V'Zot HaBerachah

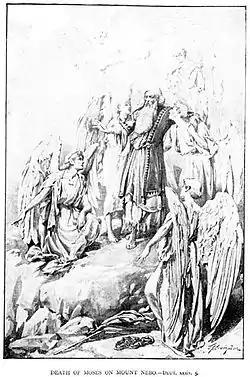
"Death of Moses on Mount Nebo" (illustration by James Shaw Crompton (1853–1916))

Deuteronomy 33:10 reports that Levites taught the law. The Levites' role as teachers of the law also appears in the books of 2 Chronicles, Nehemiah, and Malachi. Deuteronomy 17:9–10 reports that they served as judges. Numbers 8:13–19 tells that they did the service of the tent of meeting. And Deuteronomy 10:8 reports that they blessed God's name. 1 Chronicles 23:3–5 reports that of 38,000 Levite men aged 30 and up, 24,000 oversaw the work of the Temple in Jerusalem, 6,000 were officers and magistrates, 4,000 were gatekeepers, and 4,000 praised God with instruments and song. 1 Chronicles 15:16 reports that King David installed Levites as singers with musical instruments, harps, lyres, and cymbals, and 1 Chronicles 16:4 reports that David appointed Levites to minister before the Ark, to invoke, to praise, and to extol God. And 2 Chronicles 5:12 reports at the inauguration of Solomon's Temple, Levites sang dressed in fine linen, holding cymbals, harps, and lyres, to the east of the altar, and with them 120 priests blew trumpets. 2 Chronicles 20:19 reports that Levites of the sons of Kohath and of the sons of Korah extolled God in song. Eleven Psalms identify themselves as of the Korahites. And Maimonides and the siddur report that the Levites would recite the Psalm for the Day in the Temple.